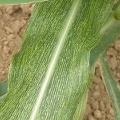
Crop: Maize
Condition: stripe-d